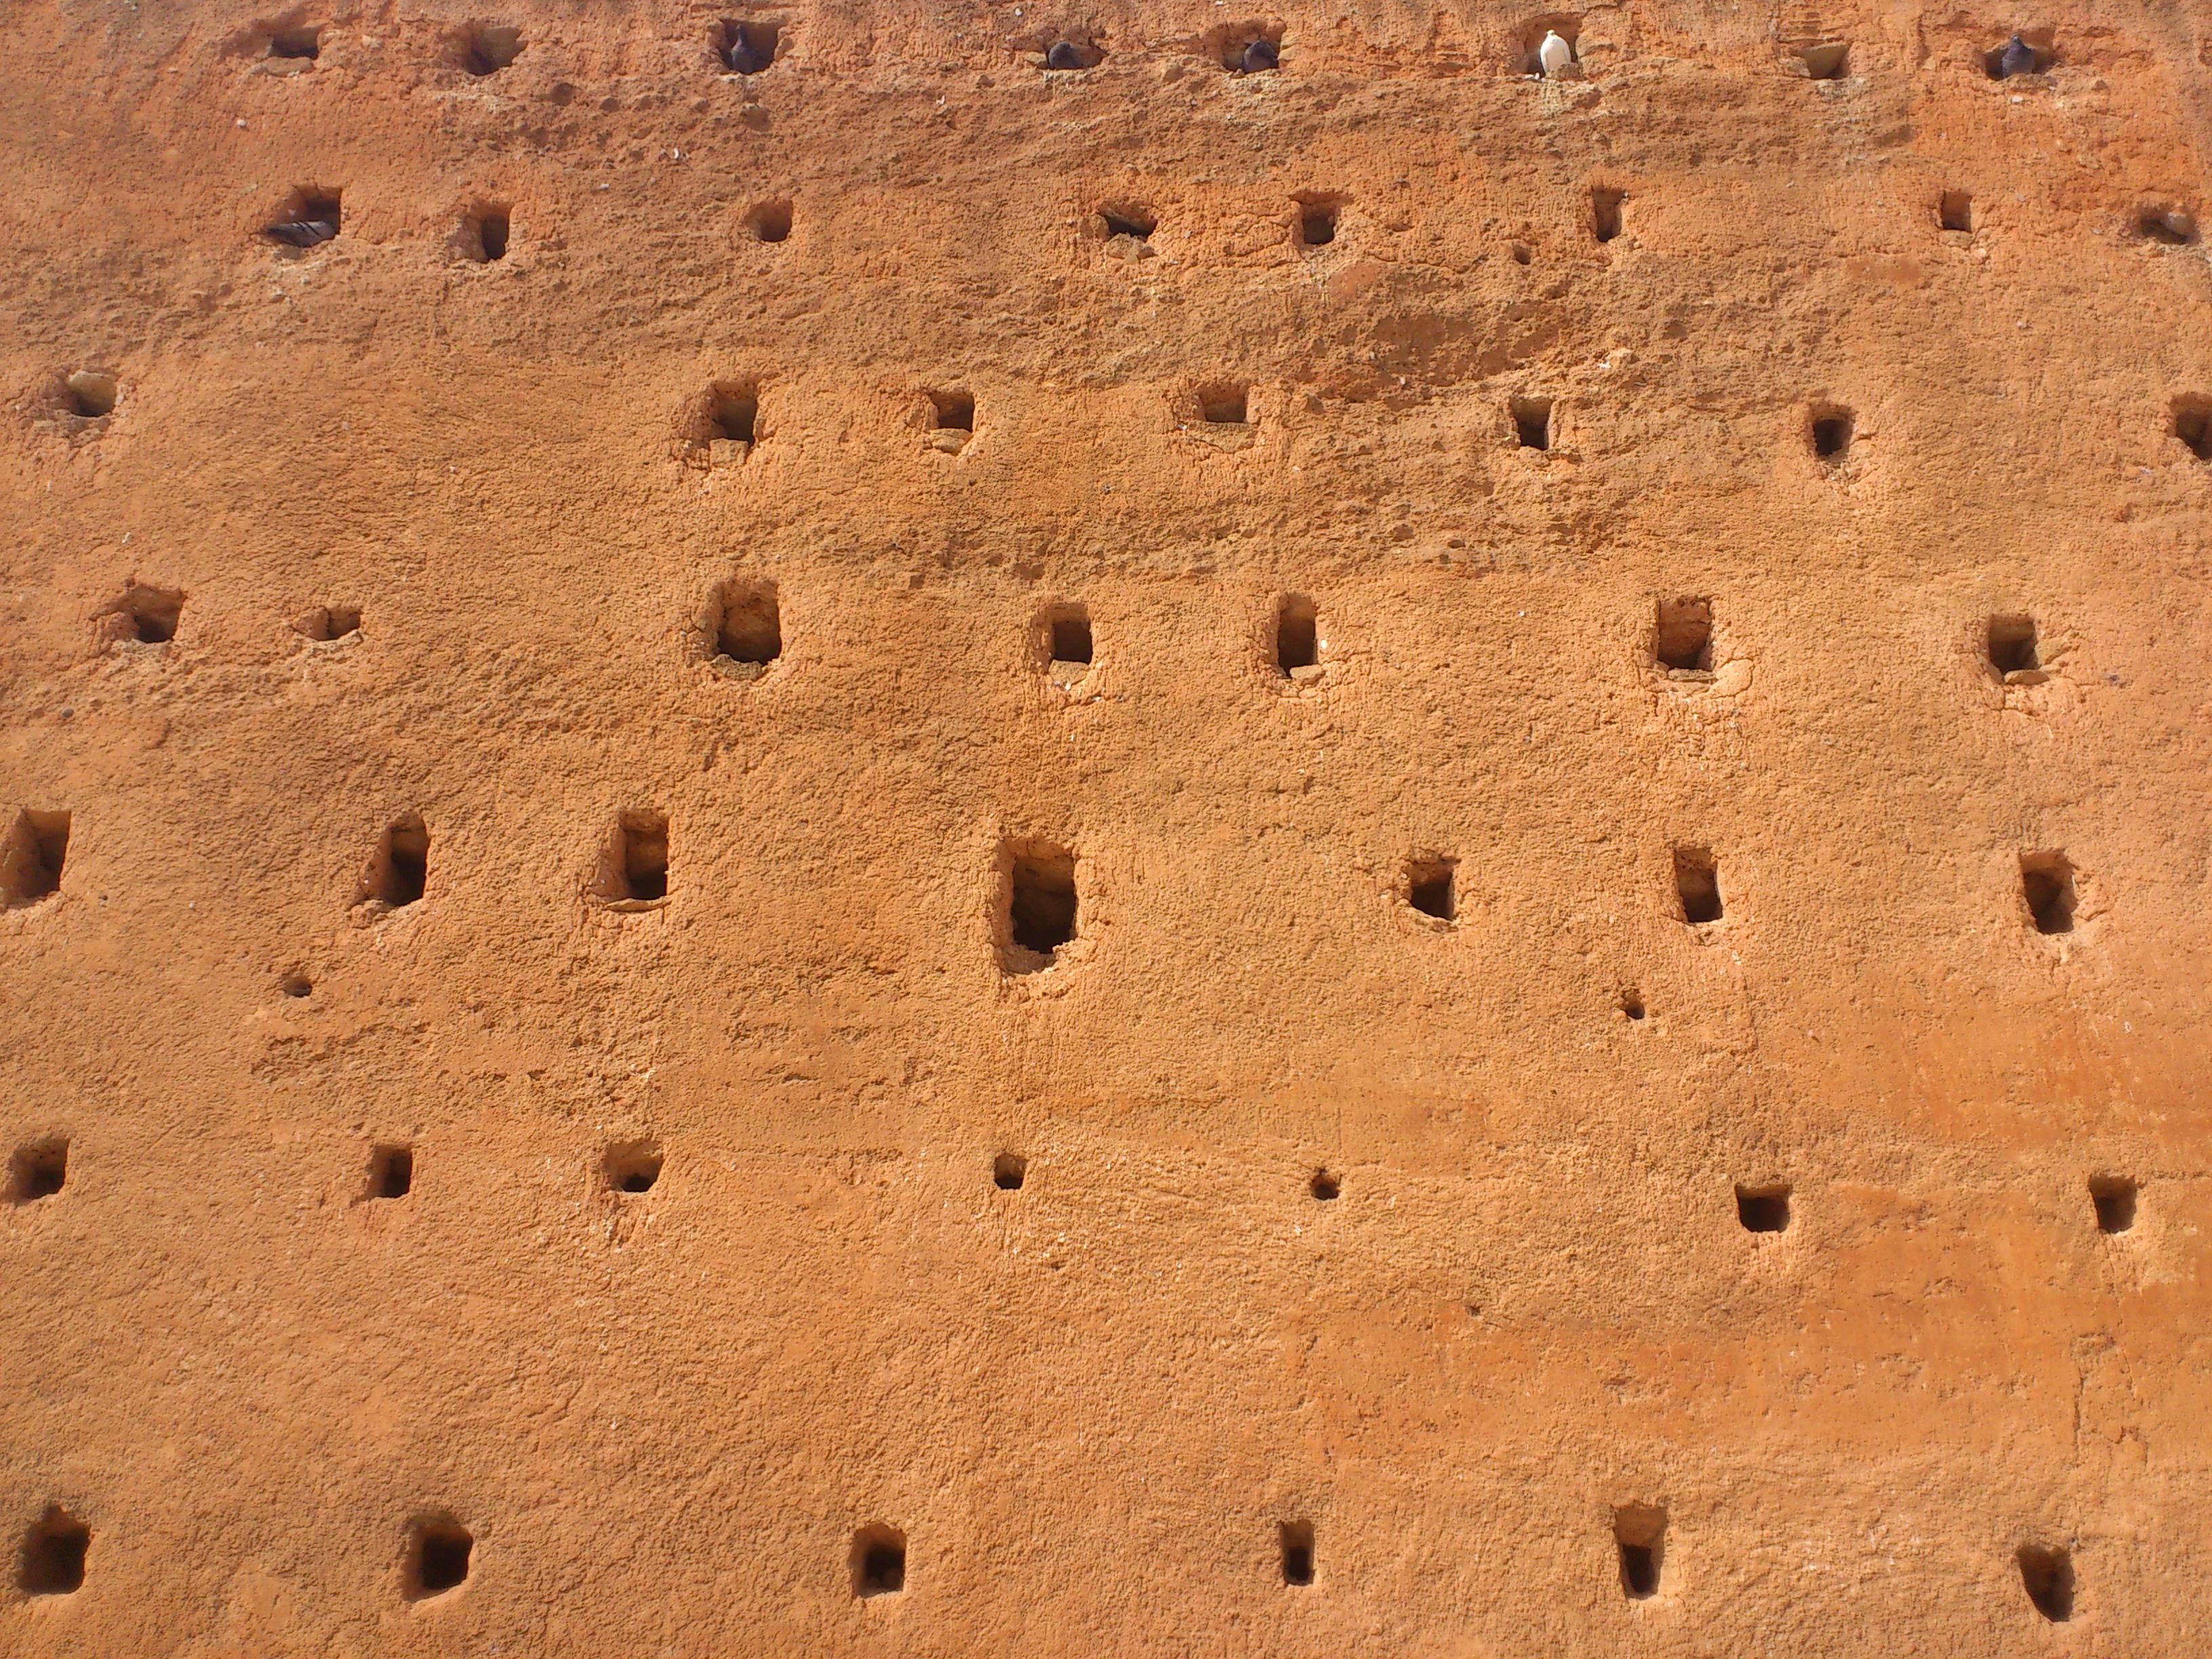
sand, bird, wood, texture, floor, wall, pattern, line, soil, brick, material, circle, birds, morocco, birdhouse, flooring, white dove, orange wall, black dove